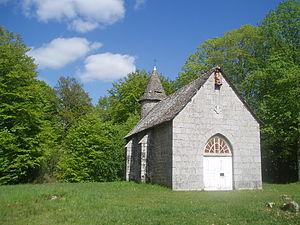
Chapelle du XVe siècle
Saint-Agnant-près-Crocq est une commune française située dans le département de la Creuse en région Nouvelle-Aquitaine.
La Chapelle Saint-Michel est située sur la commune de Saint-Agnant-près-Crocq dans la Creuse.